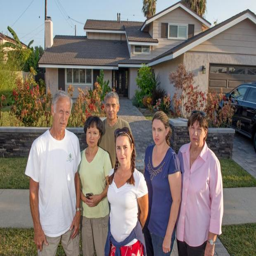
neighbors complain about this home which has been transformed into a vacation rental .